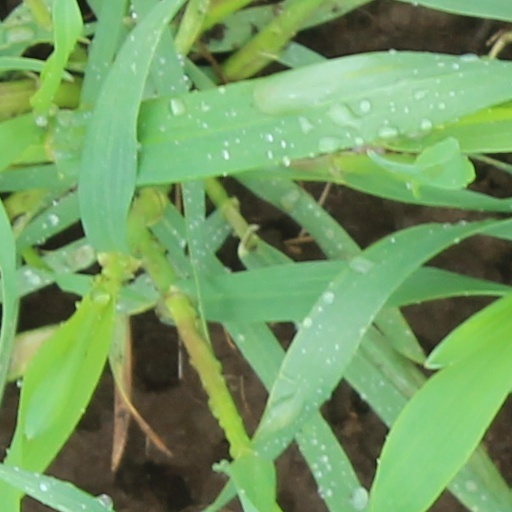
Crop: wheat